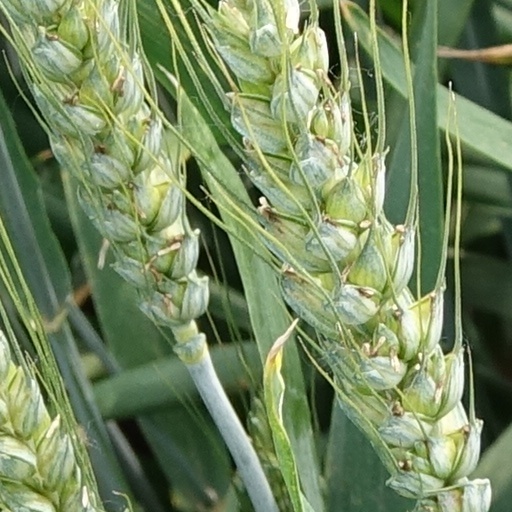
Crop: wheat